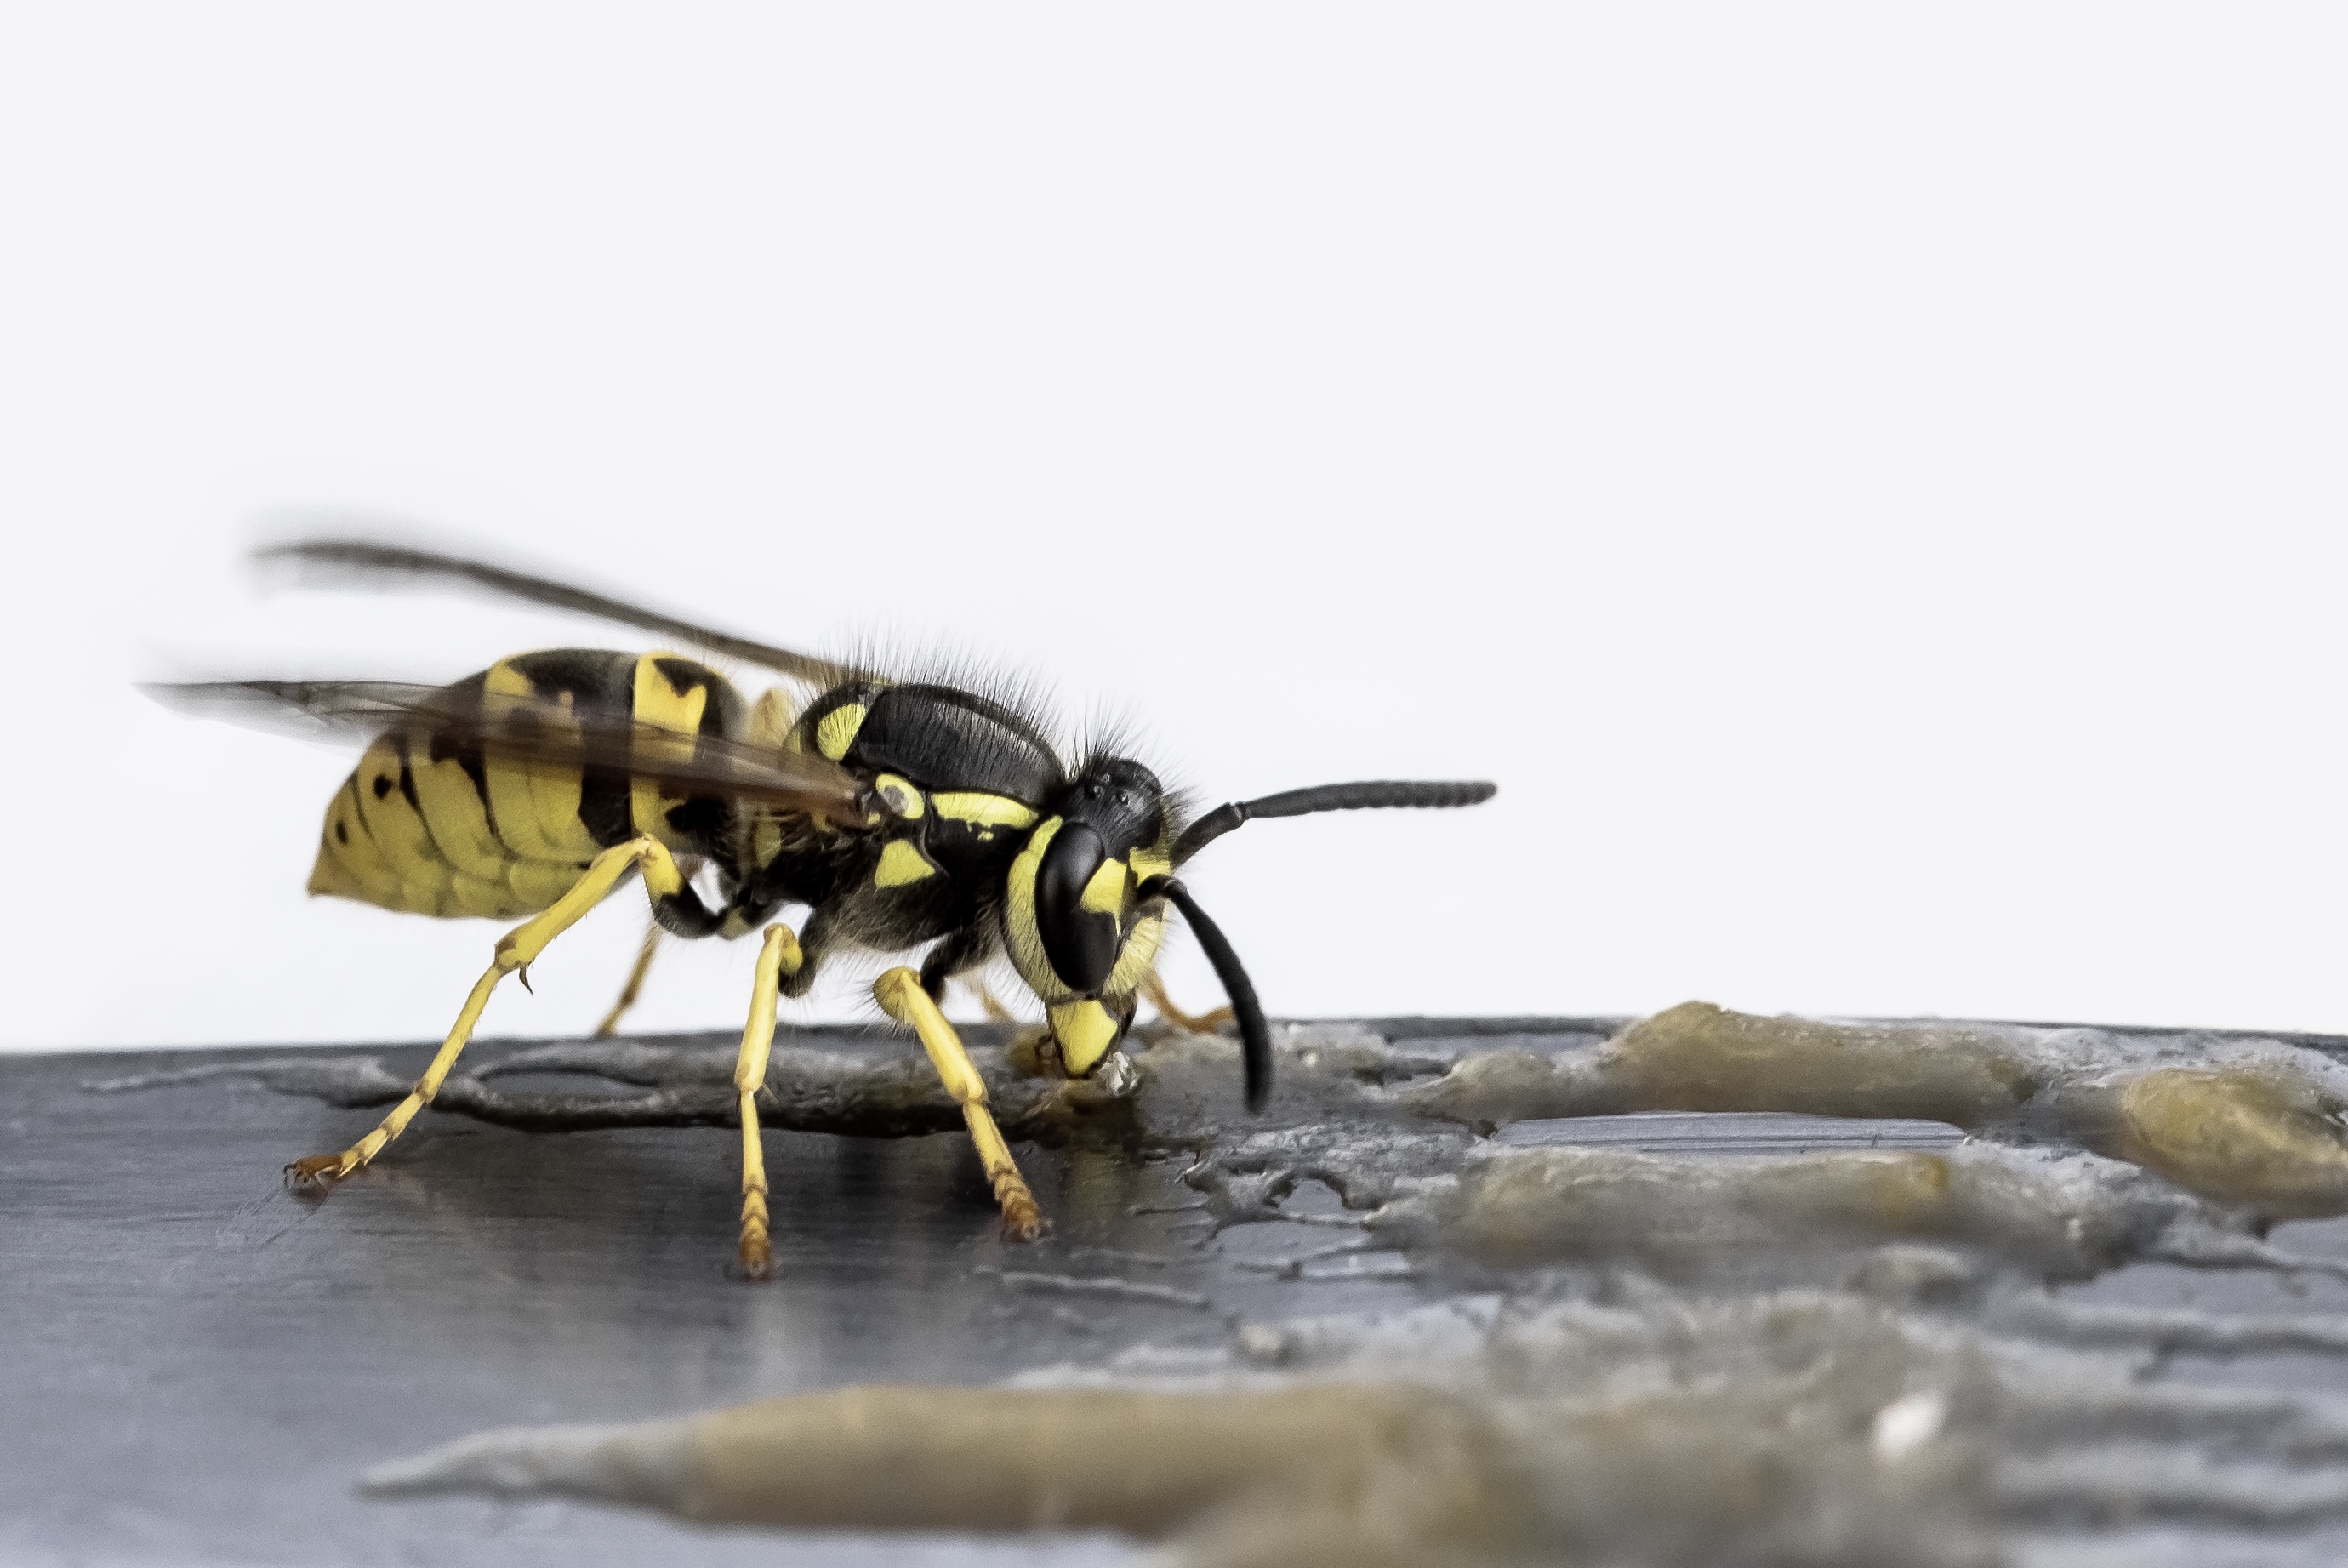
nature, insect, close, fauna, invertebrate, hornet, wasp, pest, sting, arthropod, membrane winged insect